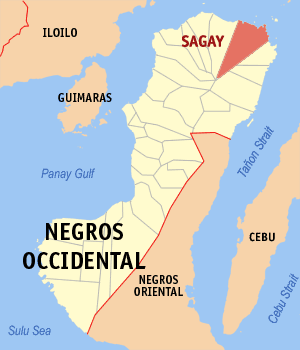
Sagay est une municipalité de la province de Negros occidental, île de Negros, aux Philippines.